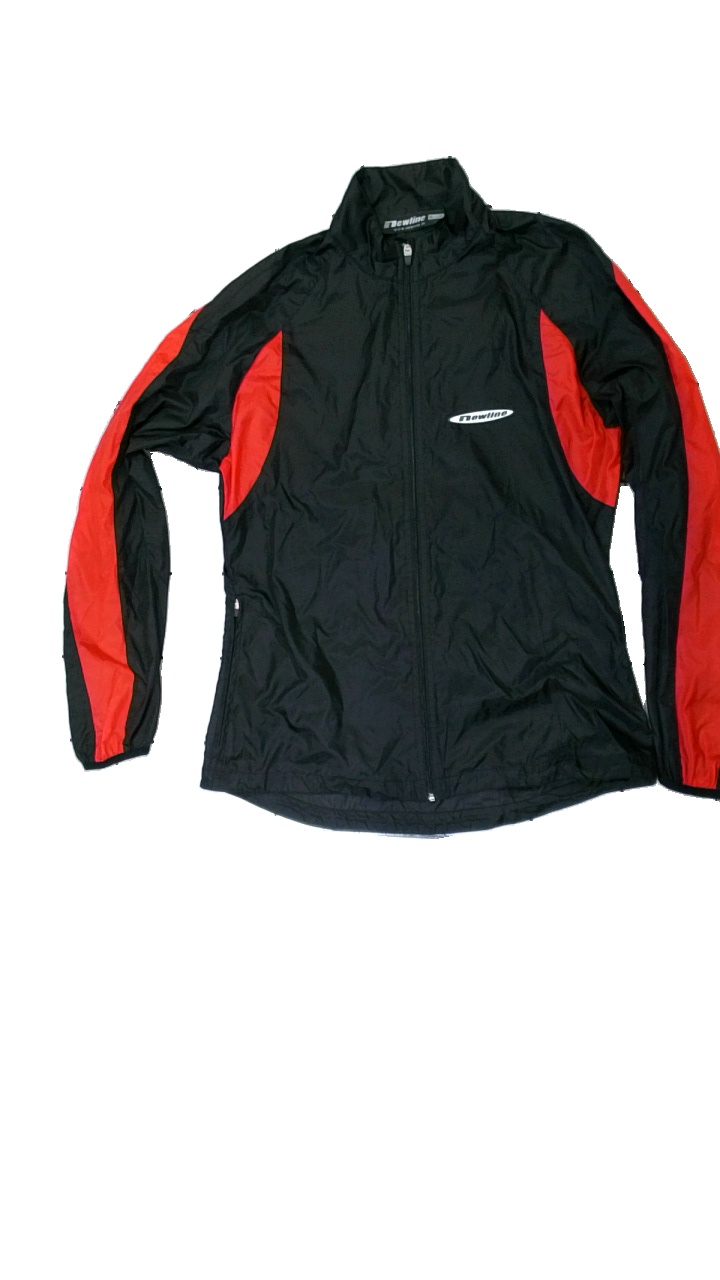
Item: Jacket (Ladies)
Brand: Newline
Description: tunn vindjacka med logga fram
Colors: Black, Red
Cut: Regular
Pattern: Logo print
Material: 100% nylone
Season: Spring
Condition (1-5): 5
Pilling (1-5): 5
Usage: Reuse
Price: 50-100